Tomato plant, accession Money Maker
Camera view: horizontal (90 deg, fisheye); turntable rotation: 240 degrees
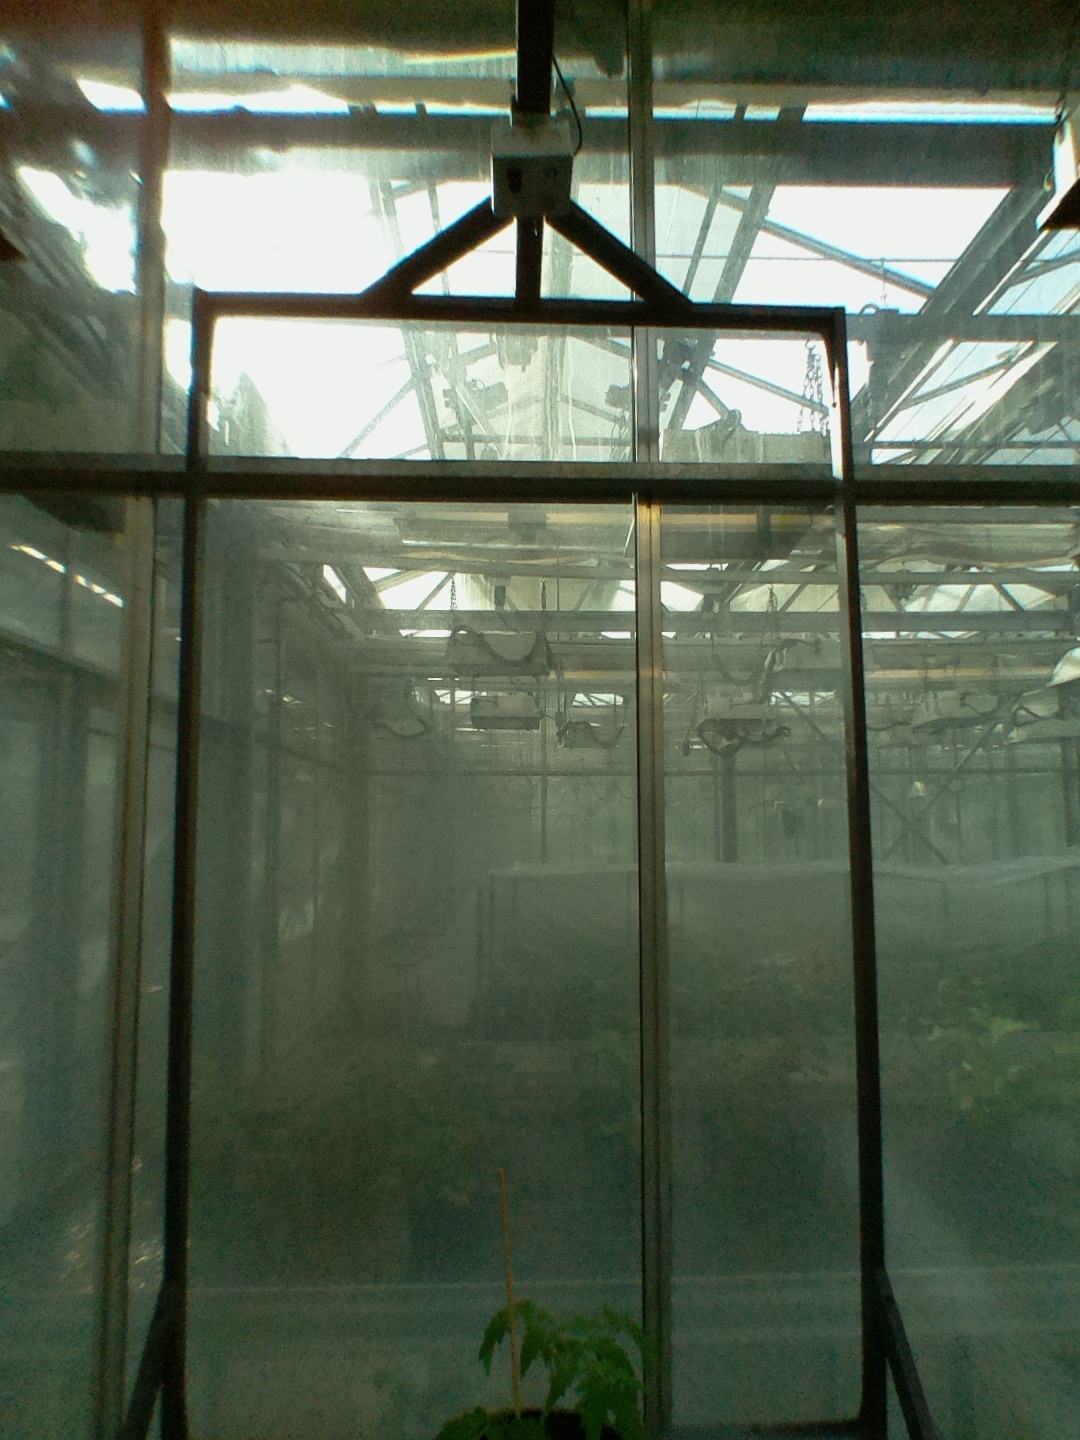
BBCH growth stage 13: 6 of true leaves visible